Marketplace (Canadian TV program)

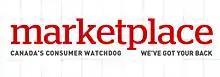
The most recent version of the show's logo.

CBC Marketplace is a Canadian investigative consumer program which has been broadcast on CBC Television since 1972. The program investigates consumer reports on issues such as product testing, health and safety, fraudulent business practices, and also tests government and industry promises.